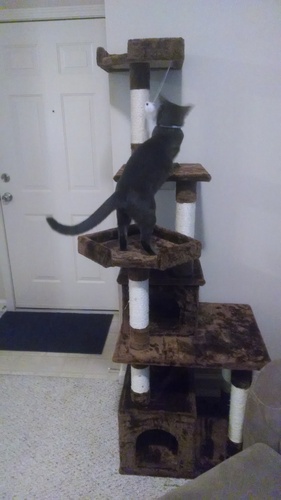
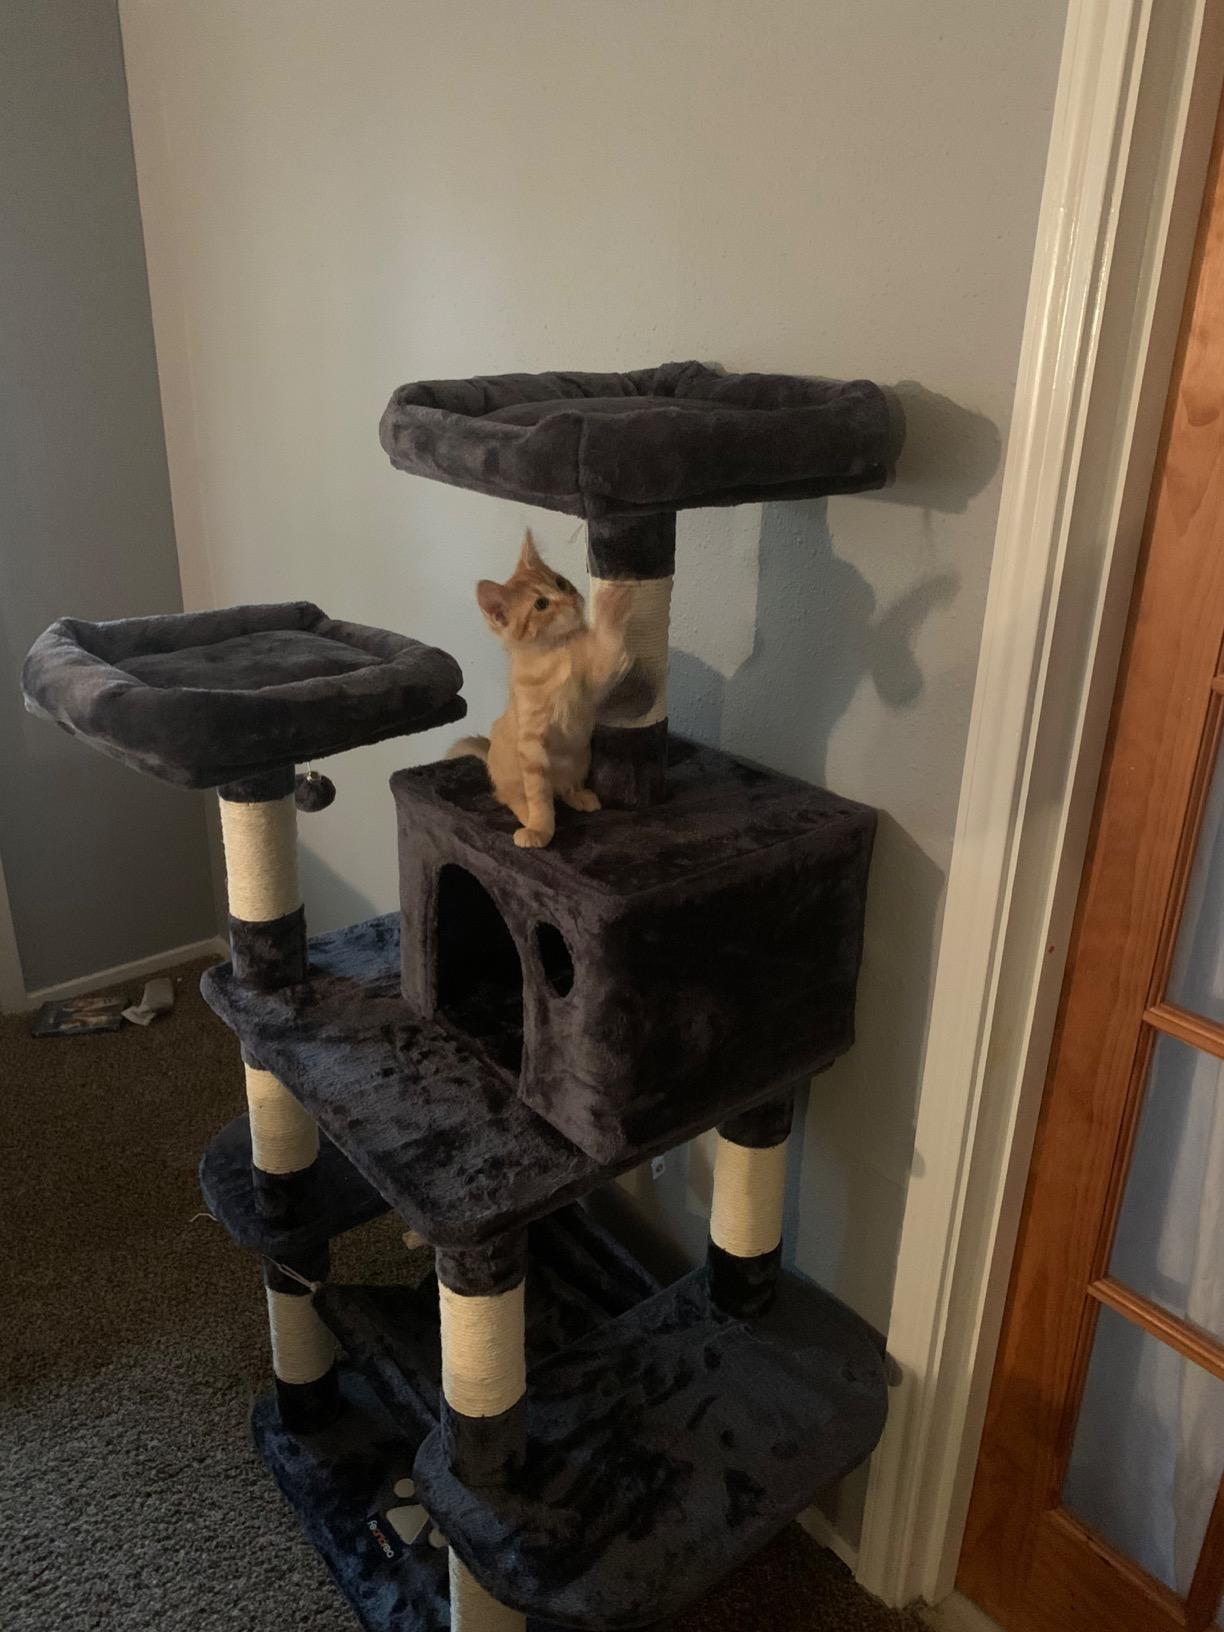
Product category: items_cat tree
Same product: no